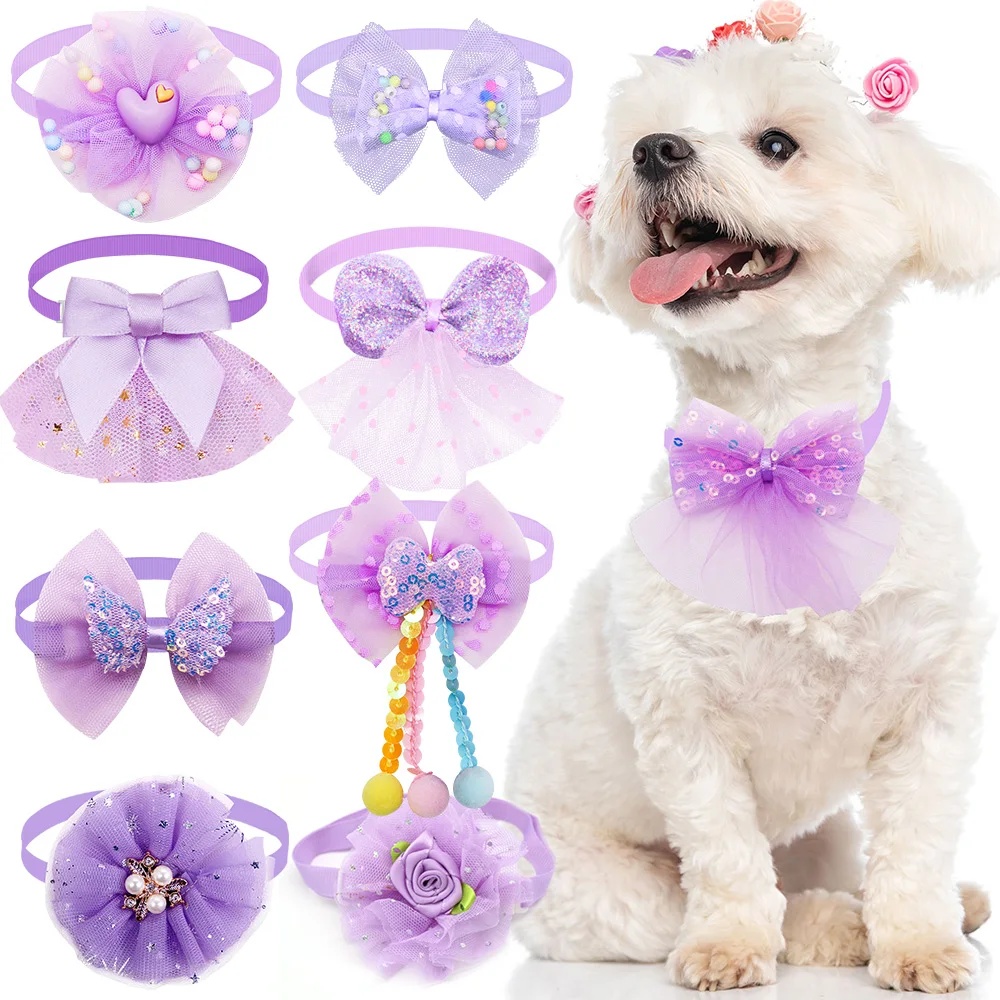
10PCS Colorful Lace Dog Cat BowTies Collar Bulk Puppy Bows Collar Adjustable Bows Necktie for Small Dog Grooming Accessories
10PCS COLORFUL LACE DOG AND CAT BOWTIES – ADJUSTABLE COLLARS FOR SMALL PETS SUMMARY: Elevate your pet's grooming style with 10PCS Colorful Lace Bowties. Designed for small dogs and cats, these adjustable collars feature vibrant lace bowties that add charm to any occasion. Perfect for grooming, parties, or everyday wear, these lightweight and durable neckties are a stylish and practical accessory for your furry friend. PRODUCT FEATURES: Colorful Lace Design: Bright and elegant lace bowties to enhance your pet’s look. Adjustable Fit: Easily adjustable collars ensure a secure and comfortable fit for small pets. Lightweight & Comfortable: Made with soft materials for all-day wearability. Durable Construction: High-quality, pet-safe materials for long-lasting use. Set of 10: Includes 10 bowties, offering variety for different occasions. Perfect for Small Dogs and Cats: Tailored for small breeds and puppies. Multipurpose Use: Ideal for grooming sessions, parties, photoshoots, or daily wear. Easy to Use: Quick to put on and remove, saving time and effort. PRODUCT DESCRIPTION: The 10PCS Colorful Lace Dog and Cat Bowties are the perfect accessory to bring sophistication and fun to your pet’s style. Each adjustable collar features a vibrant lace bowtie, making it ideal for small dogs, puppies, and cats. Crafted with soft, lightweight materials, these bowties ensure your pet stays comfortable during wear. Designed for versatility, this set of 10 bowties is perfect for everyday grooming, festive events, or professional photoshoots. The adjustable fit allows for easy customization, ensuring a secure yet comfortable fit for your furry companion. Durable and pet-safe, these collars are built to last while maintaining their vibrant appearance. Whether you’re preparing for a party, a casual outing, or simply want your pet to look their best, these lace bowties are an elegant and practical choice. Add charm to your pet's grooming routine with this stylish accessory set.
Category: Animals & Pet Supplies > Pet Supplies > Pet Apparel > Pet Collars & Ties